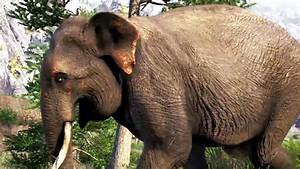
Label: elephant